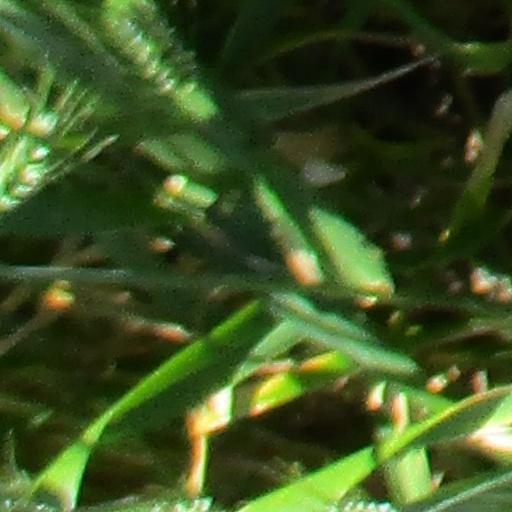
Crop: wheat